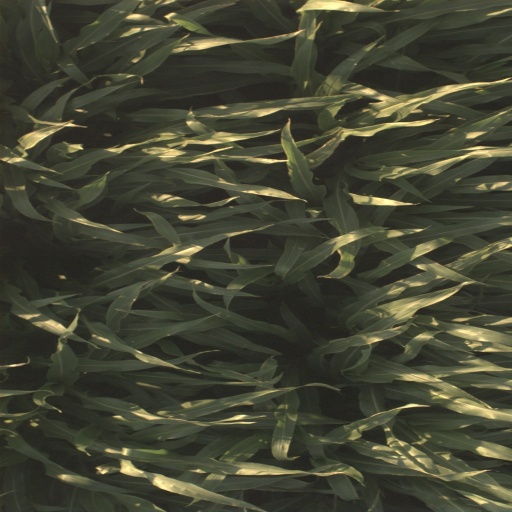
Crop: sorghum